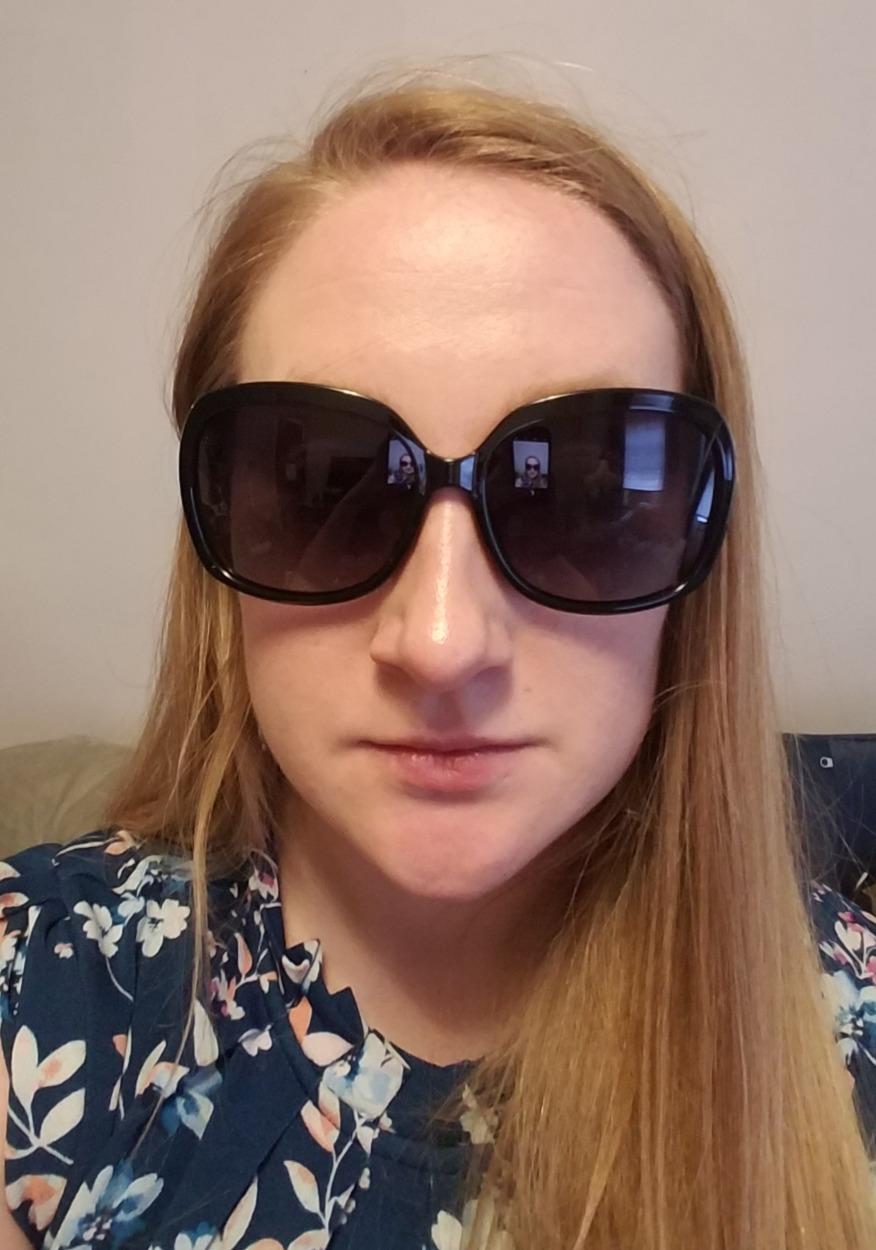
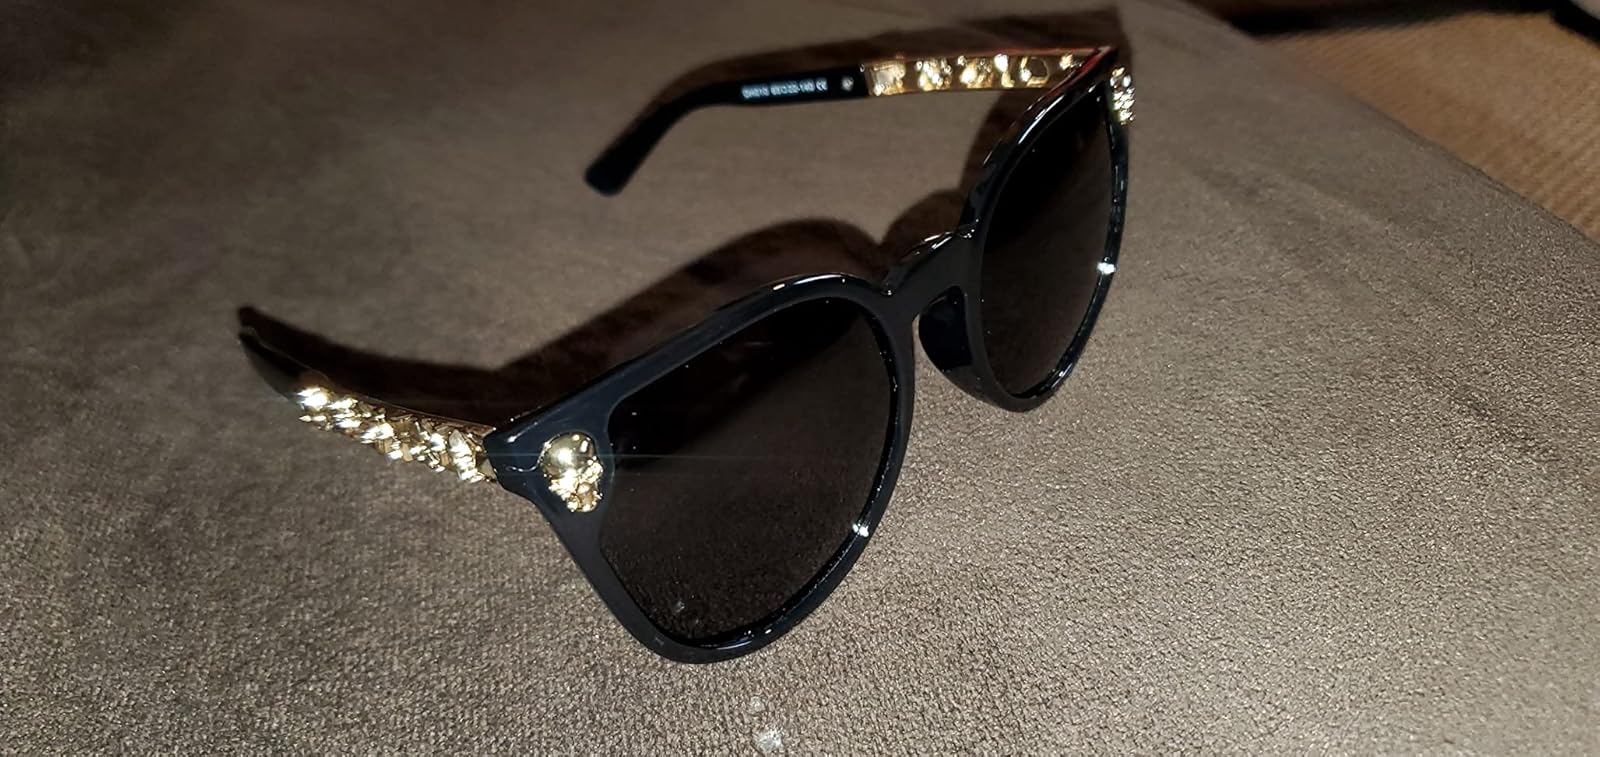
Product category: accessories_sunglasses
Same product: no